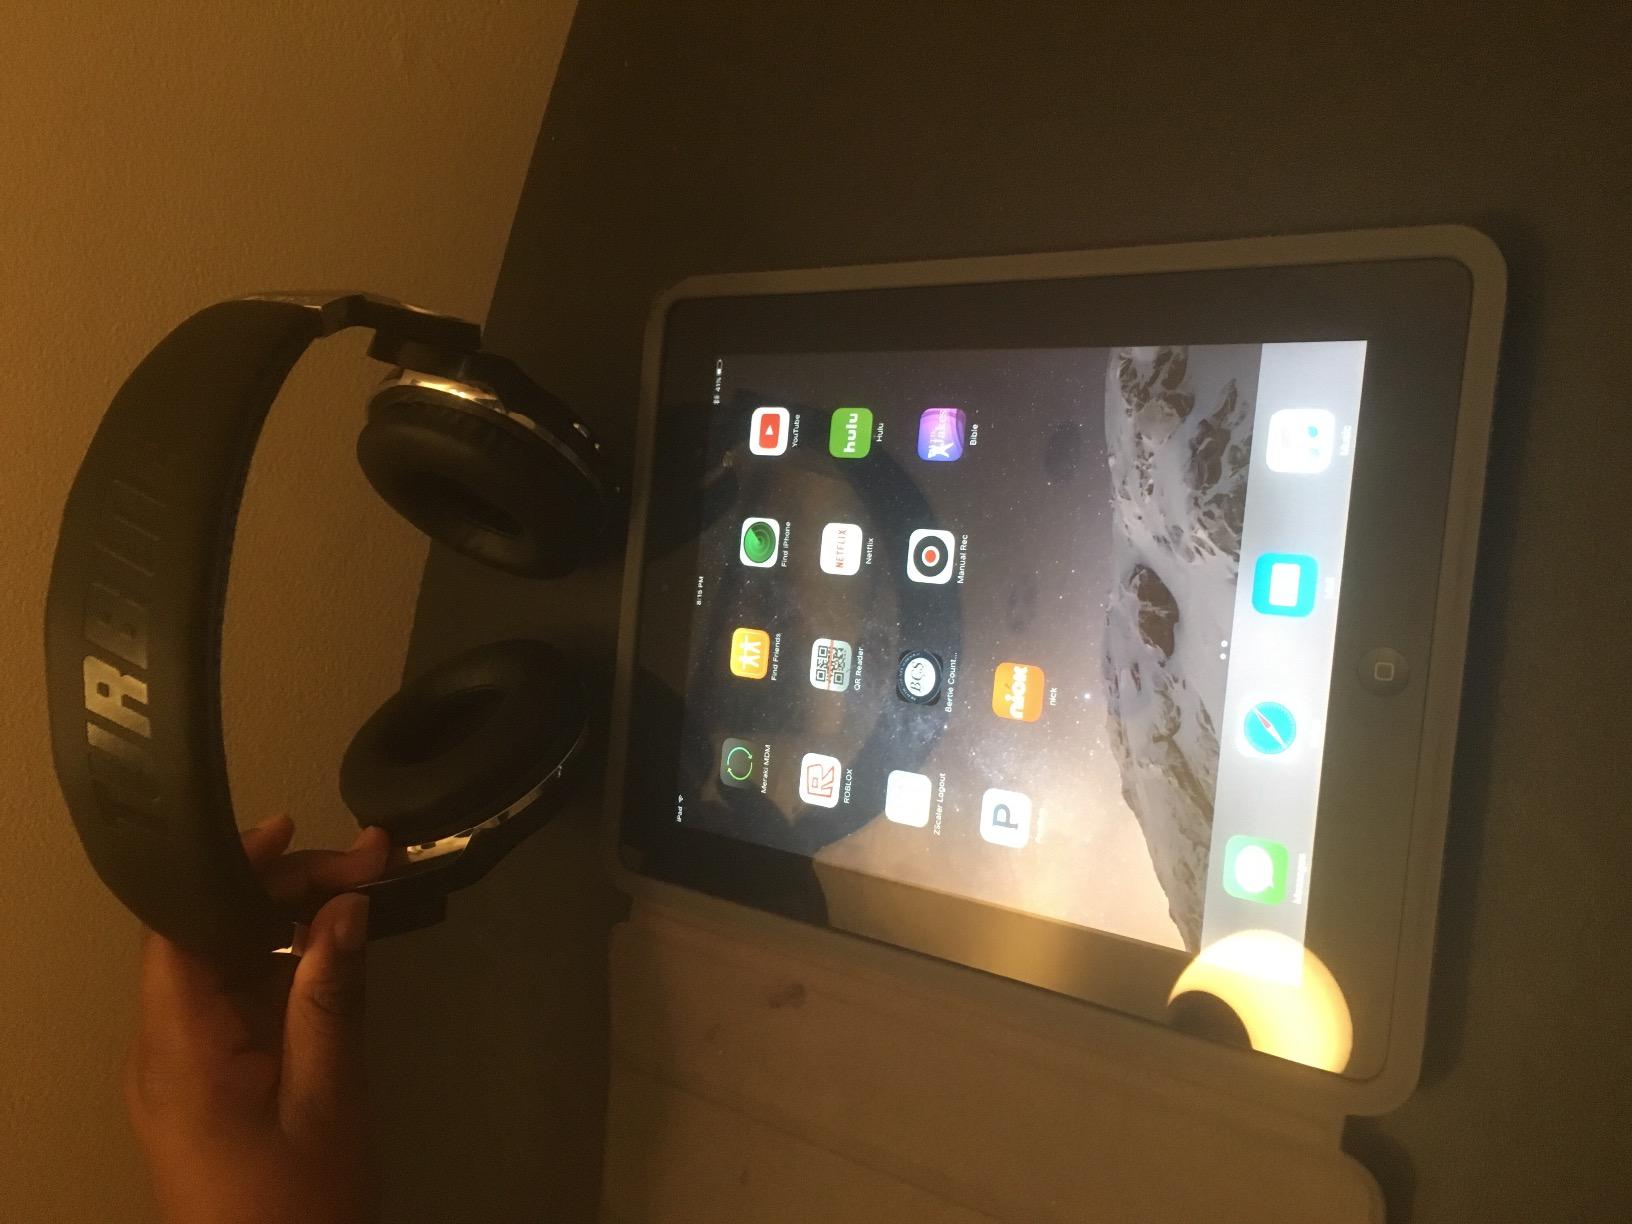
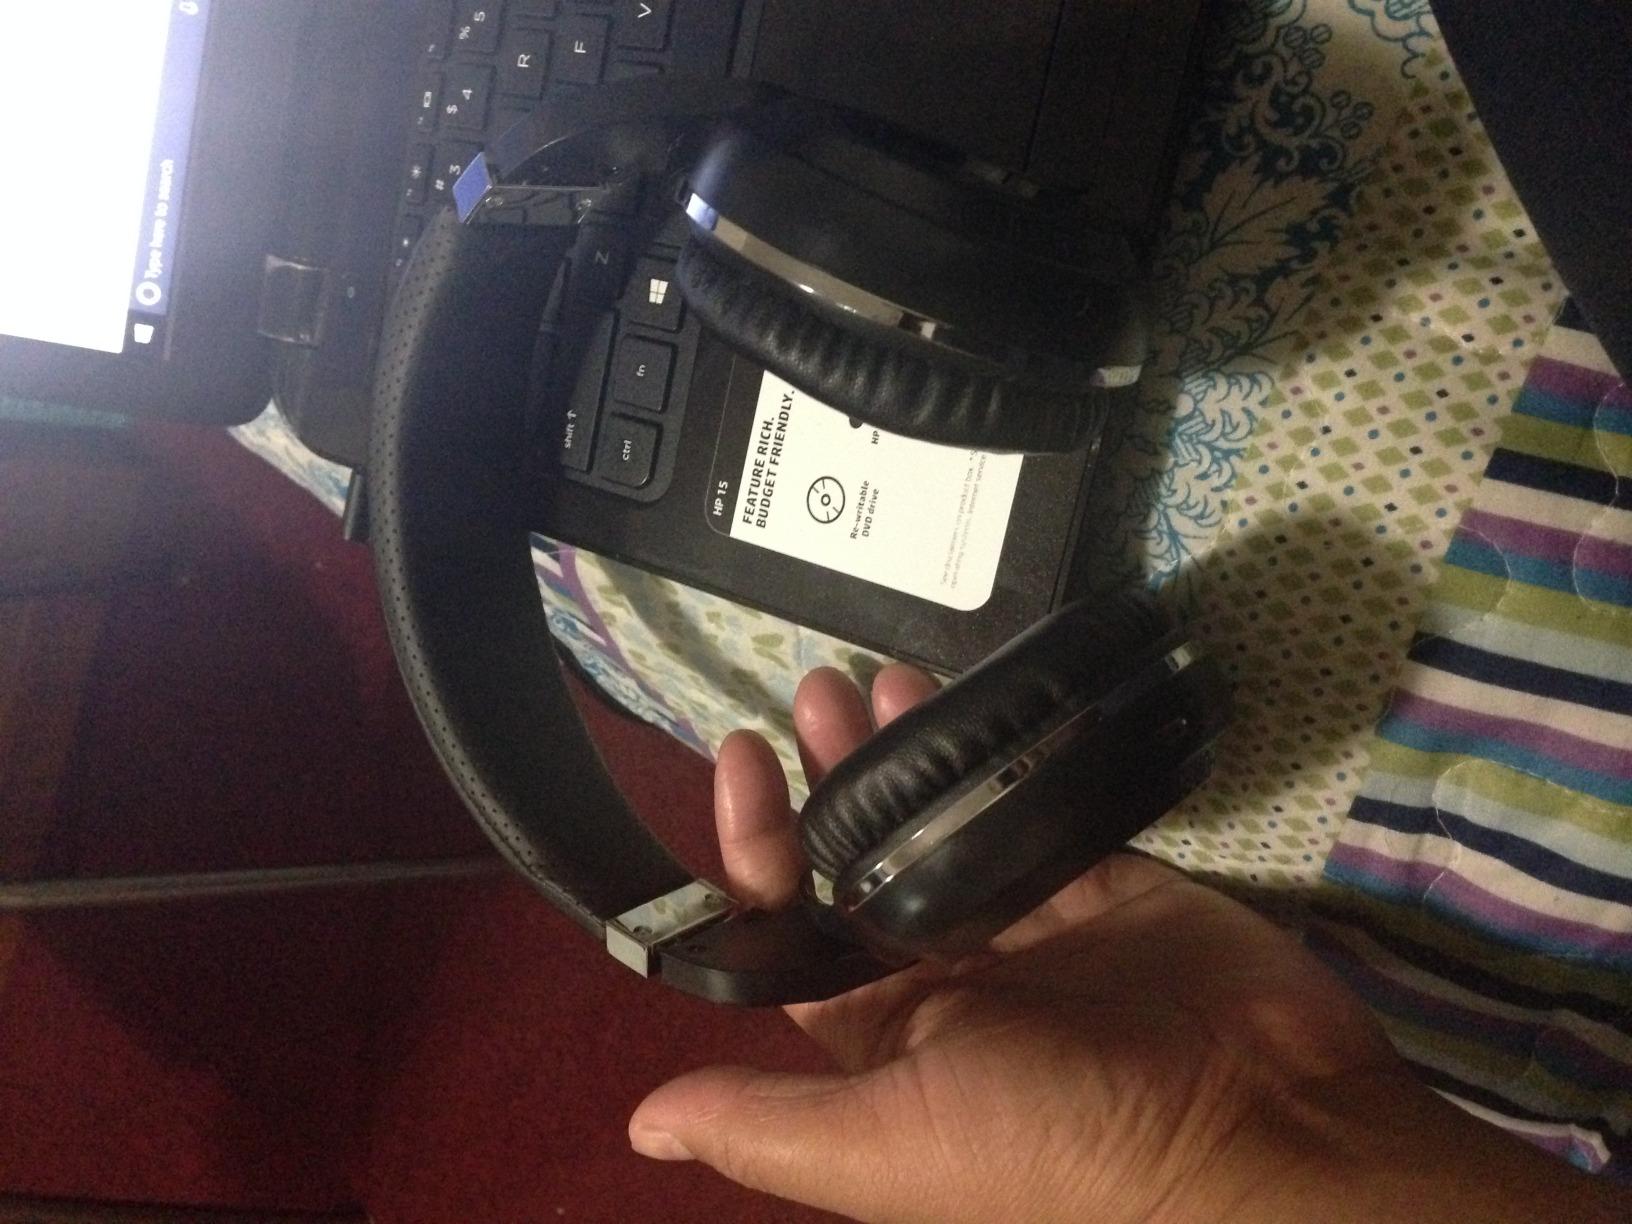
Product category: headphones
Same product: yes